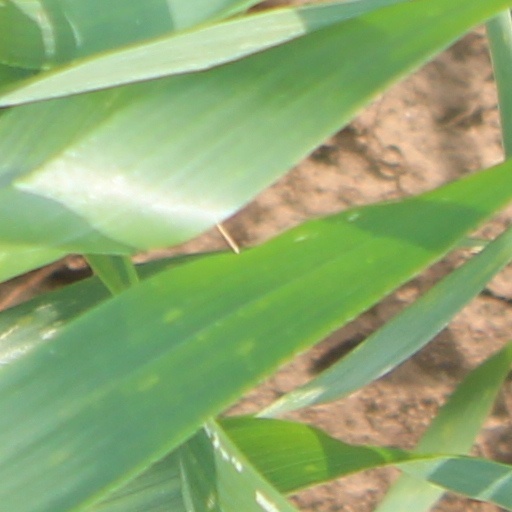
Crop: wheat